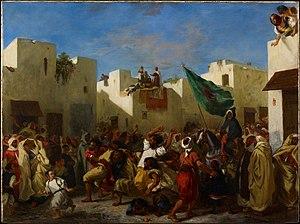
Le fanatisme est un état d'esprit où il n'y a plus de limites dans les actions que le fanatique entreprend pour faire triompher ses idéaux. Un fanatique peut tuer ou sacrifier sa vie pour faire triompher sa cause ou sa doctrine.